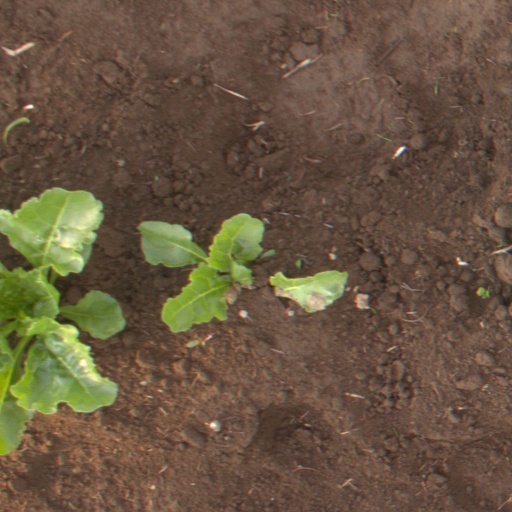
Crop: sugar beet